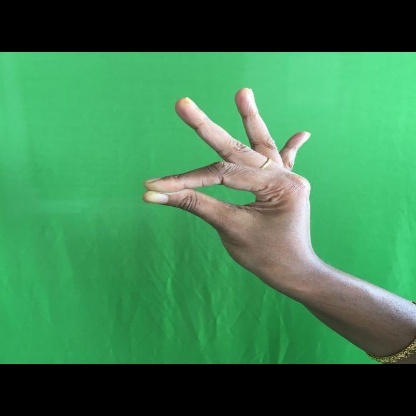
Mudra: Hamsasyam